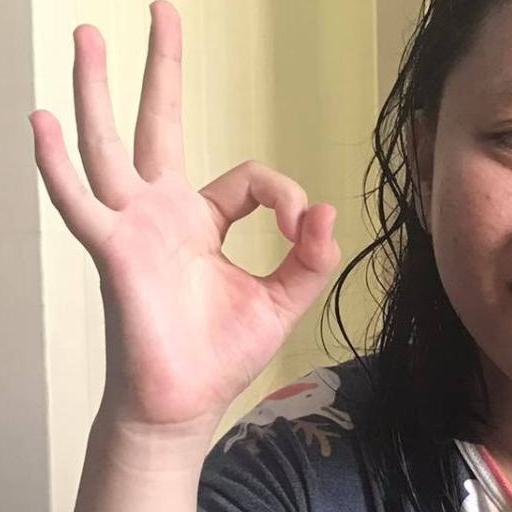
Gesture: ok